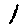
Label: 1